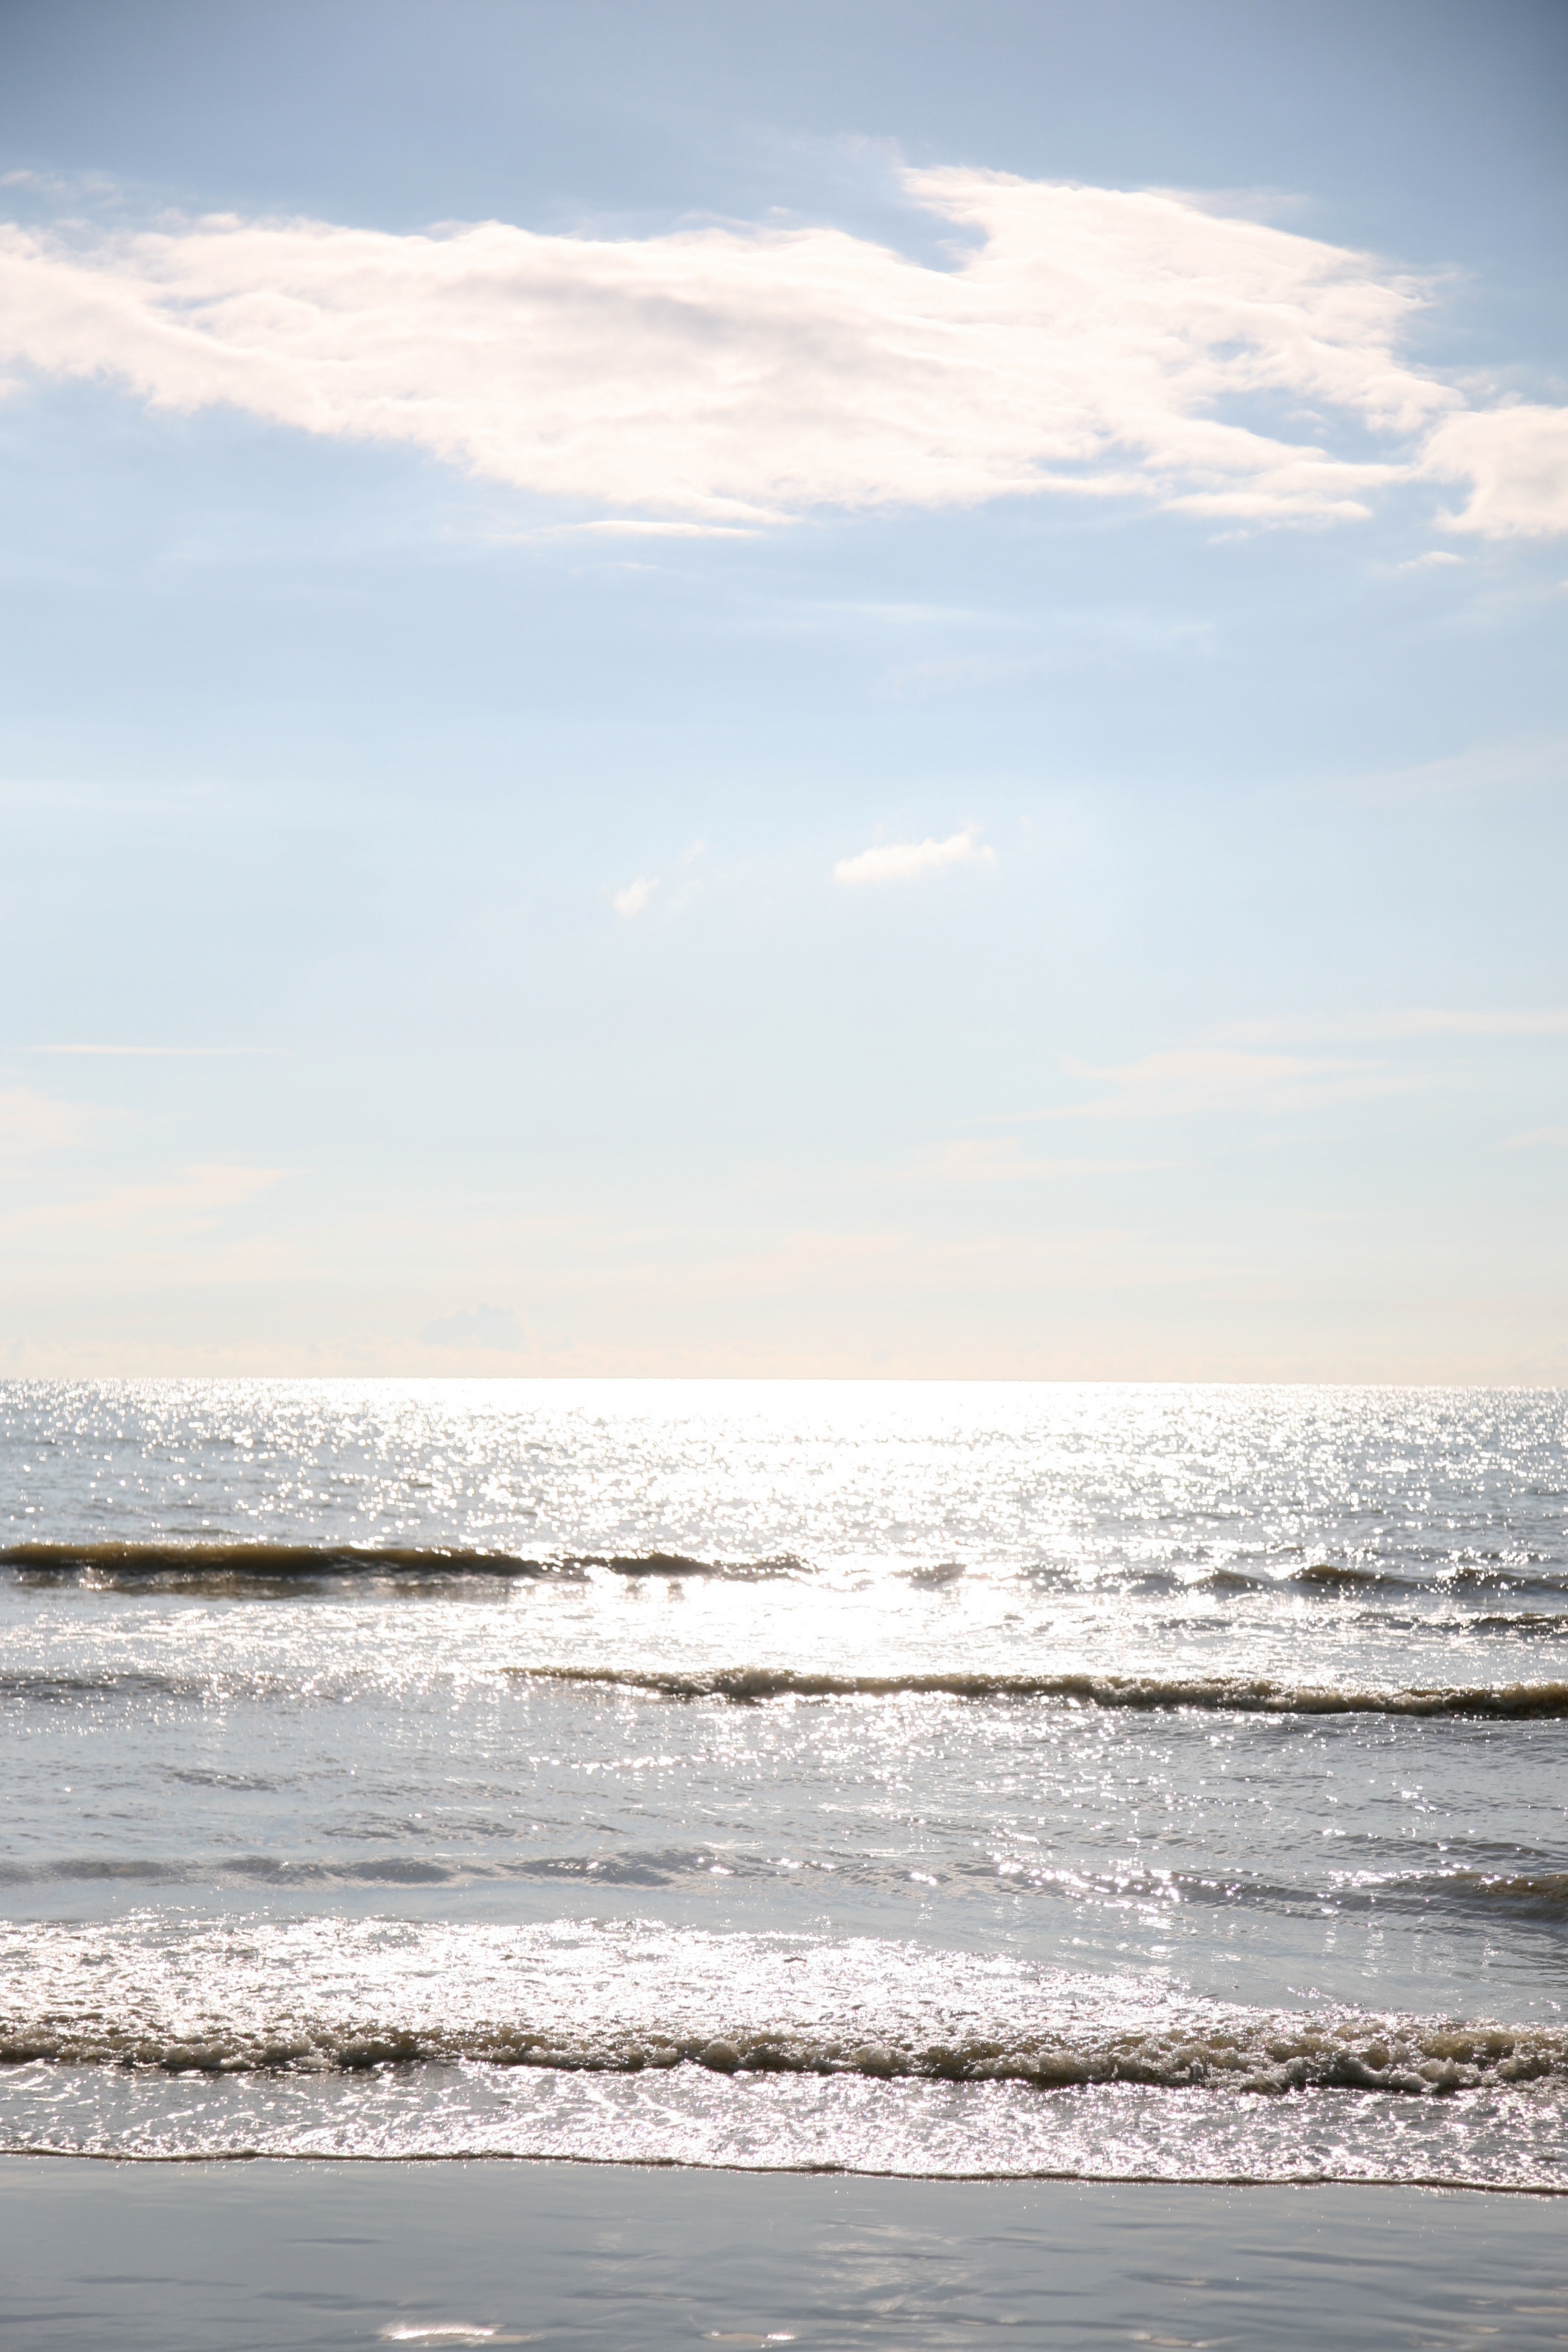
beach, sea, coast, water, sand, rock, ocean, horizon, cloud, sky, sunlight, morning, shore, wave, france, body of water, strand, mer, playa, 5d, channel, frankreich, vague, pasdecalais, cotedopale, stellaplage, manche, cucq, welle, seasideresort, seebad, stationbalnaire, wind wave